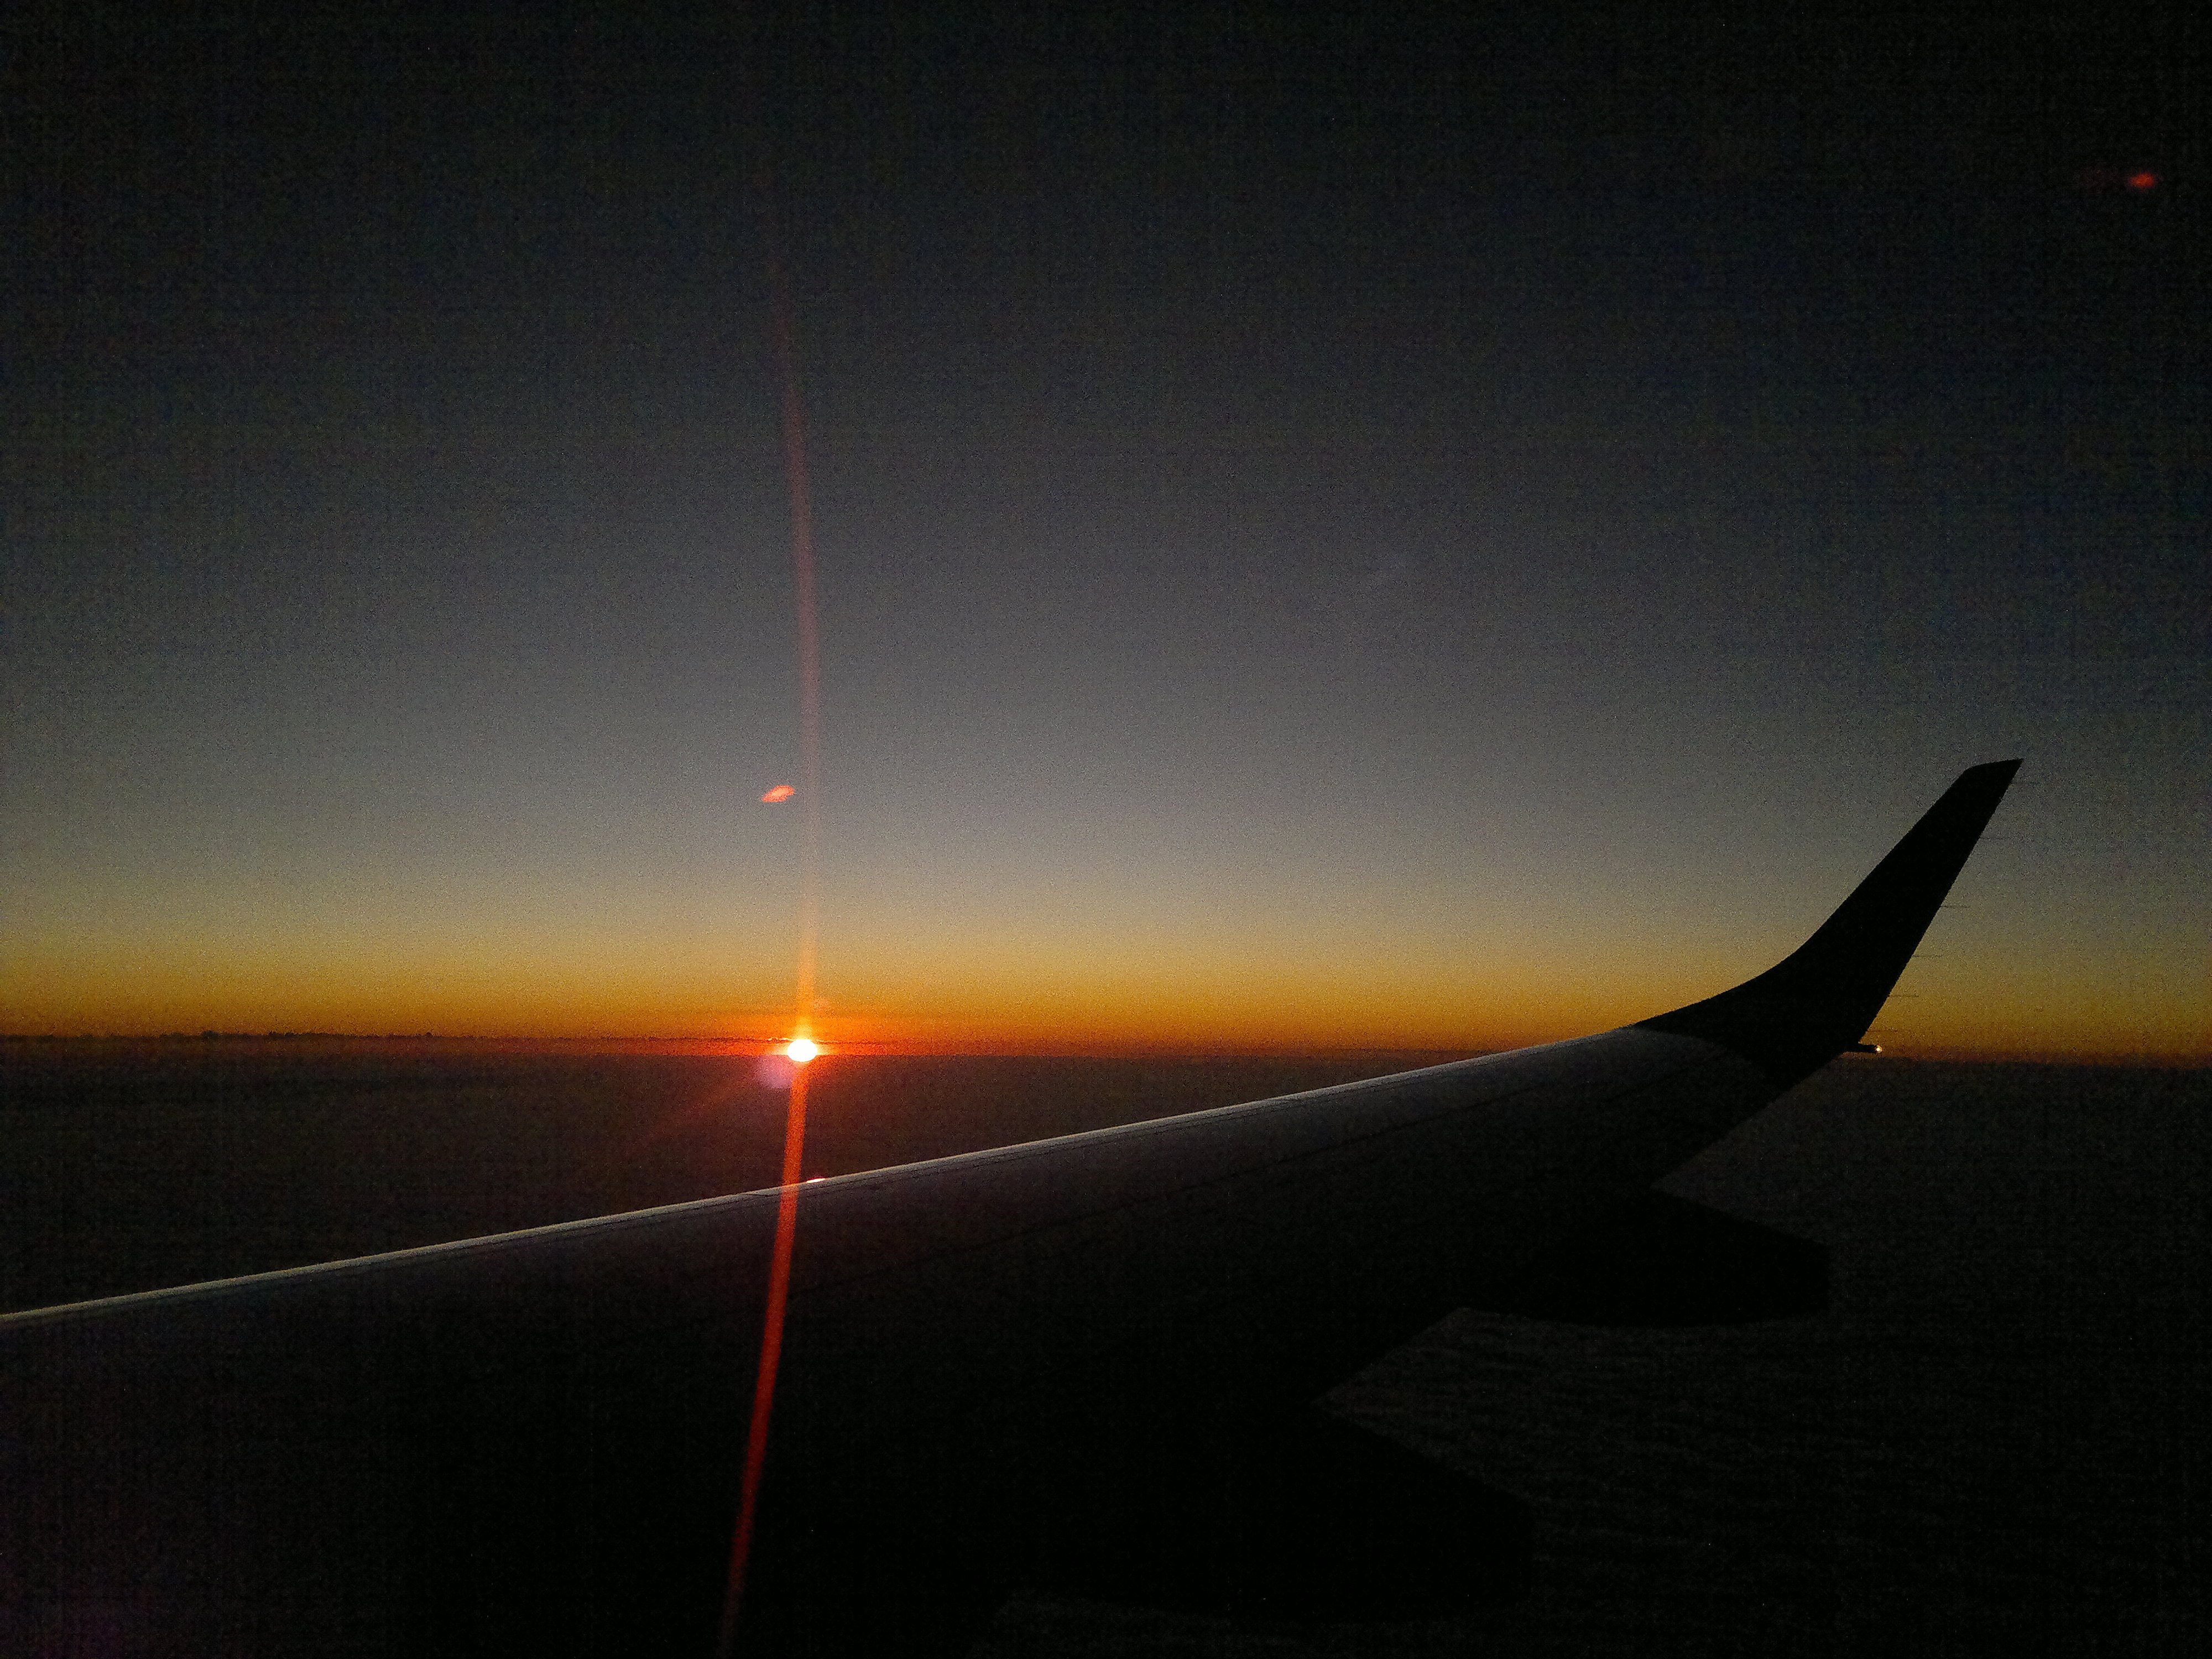
horizon, wing, light, sky, sunrise, sunset, night, sunlight, dawn, atmosphere, airplane, aircraft, dusk, evening, line, vehicle, flight, darkness, airliner, shape, astronomical object, atmosphere of earth